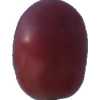
Label: pink_grape